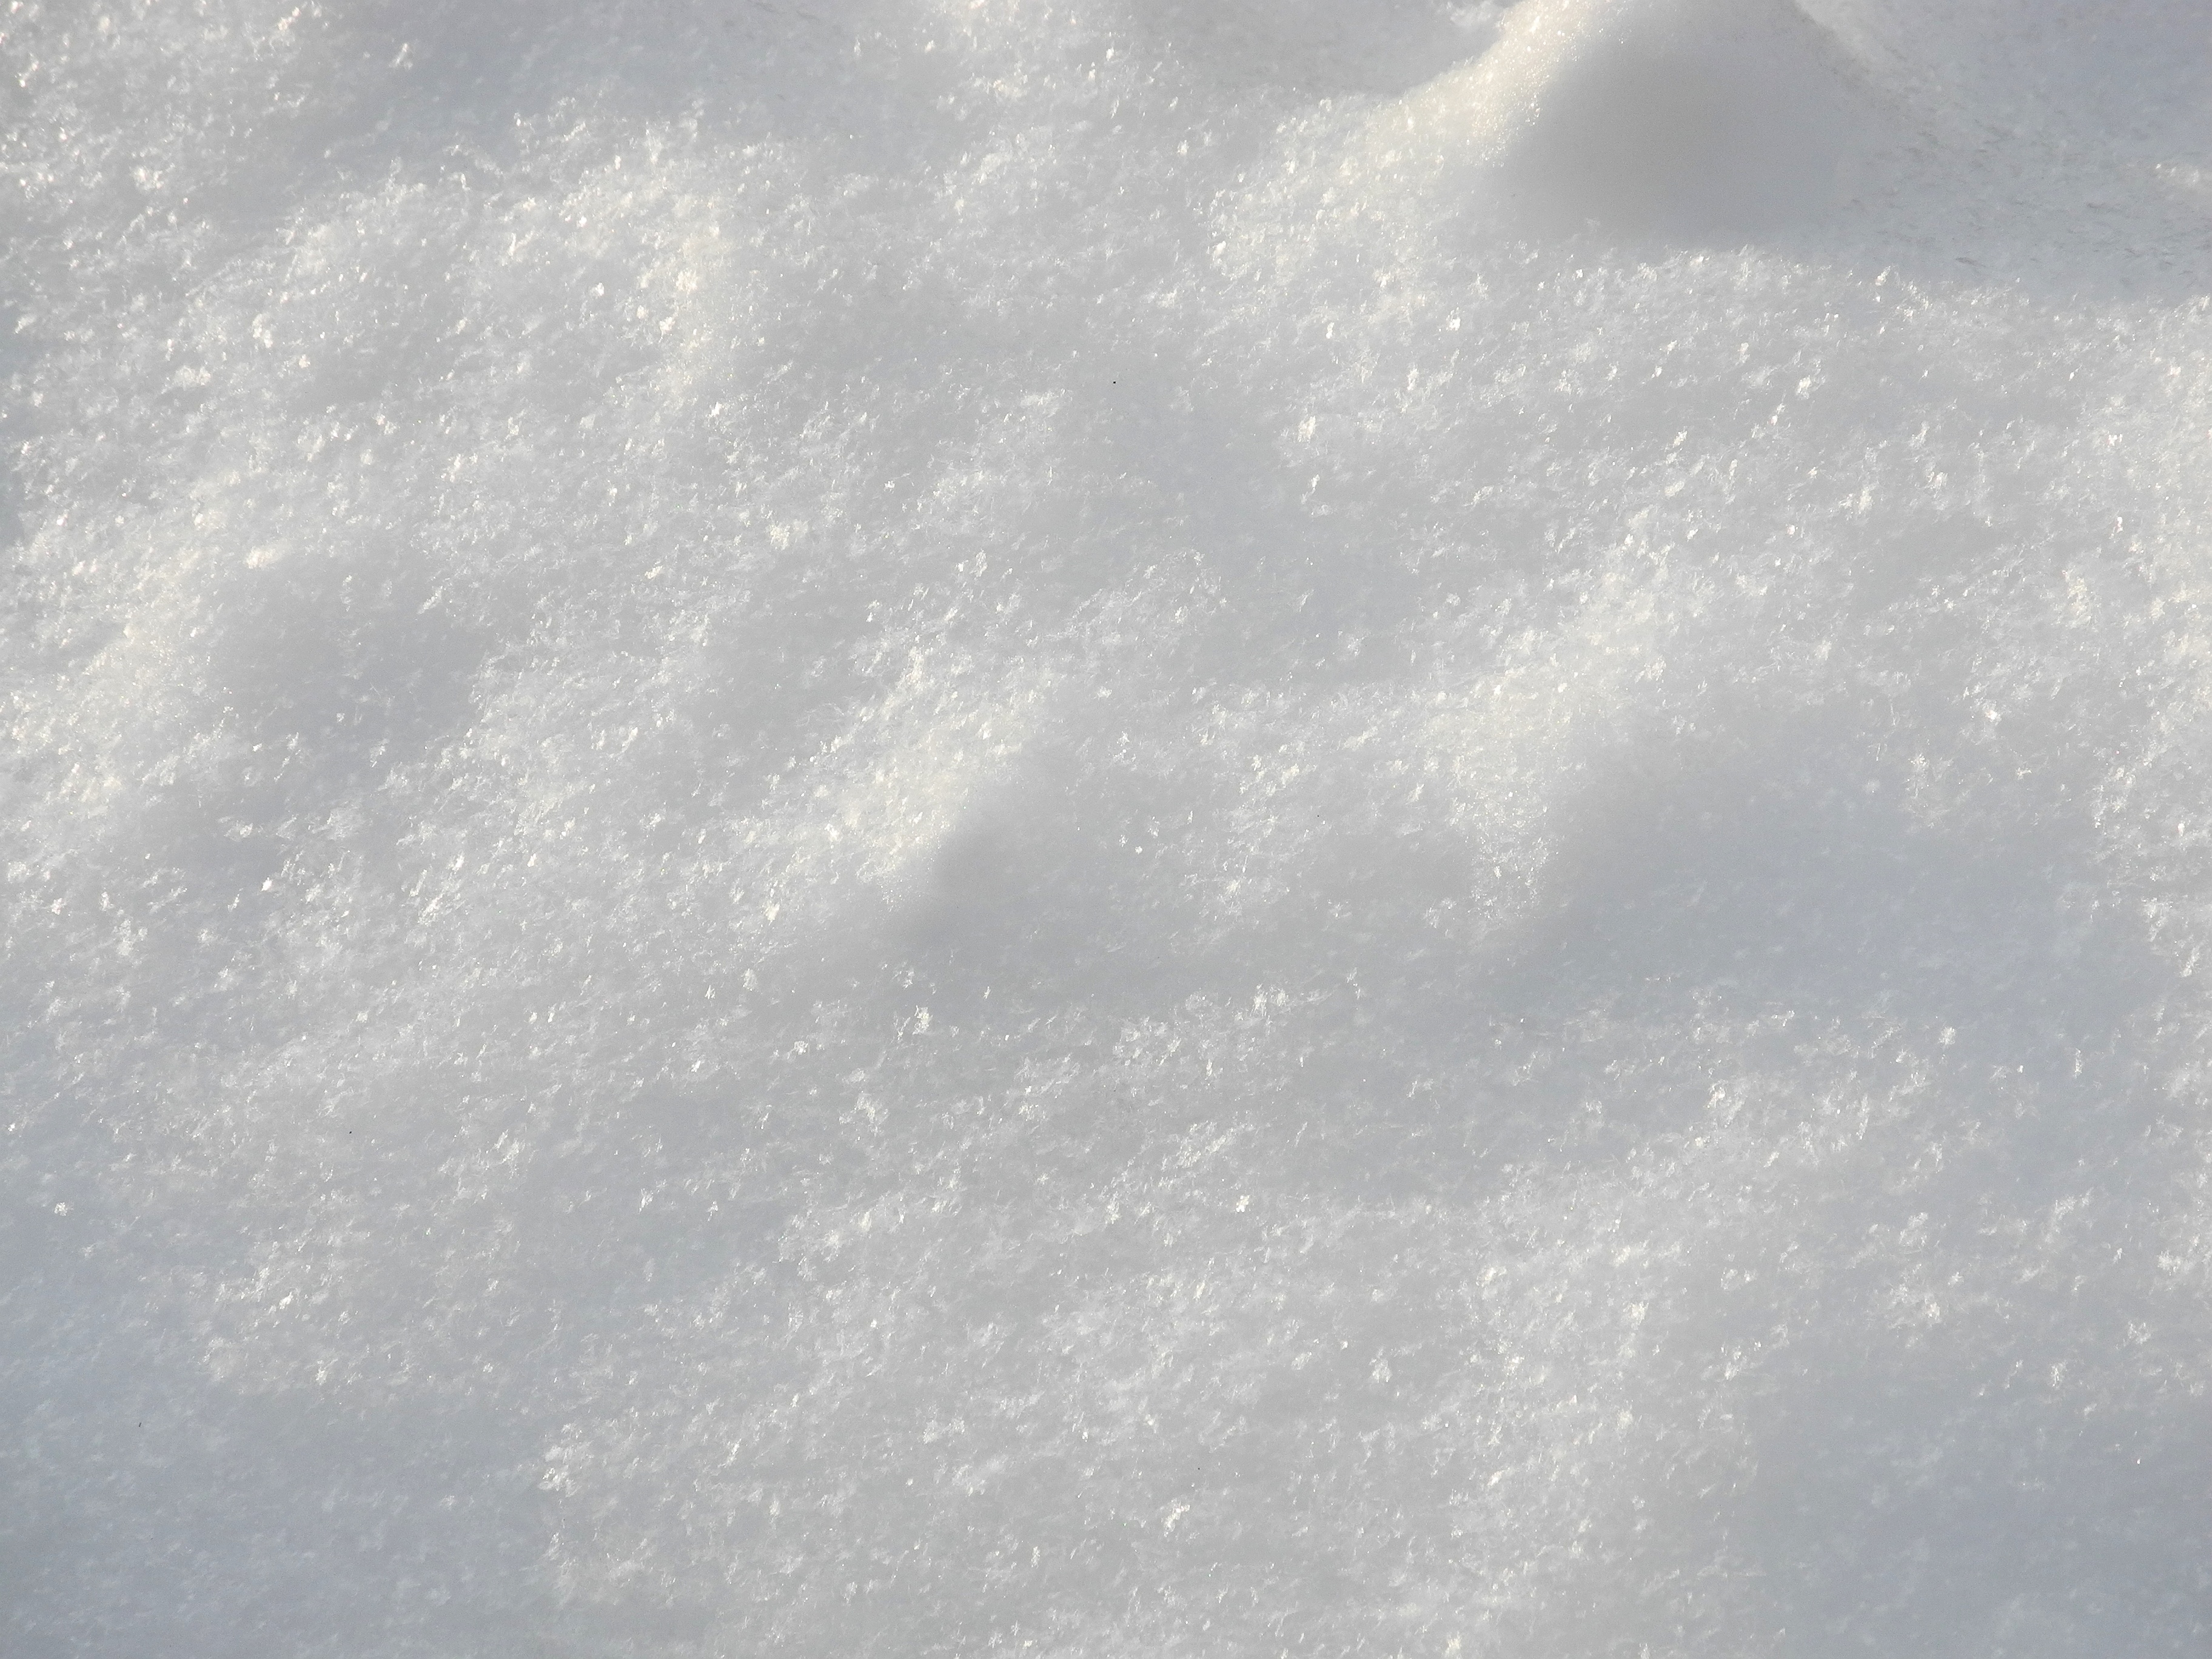
snow, winter, cloud, sky, sunlight, frost, atmosphere, weather, nikon, season, blizzard, coolpix, p7100, nikonp7100, freezing, atmospheric phenomenon, atmosphere of earth, winter storm